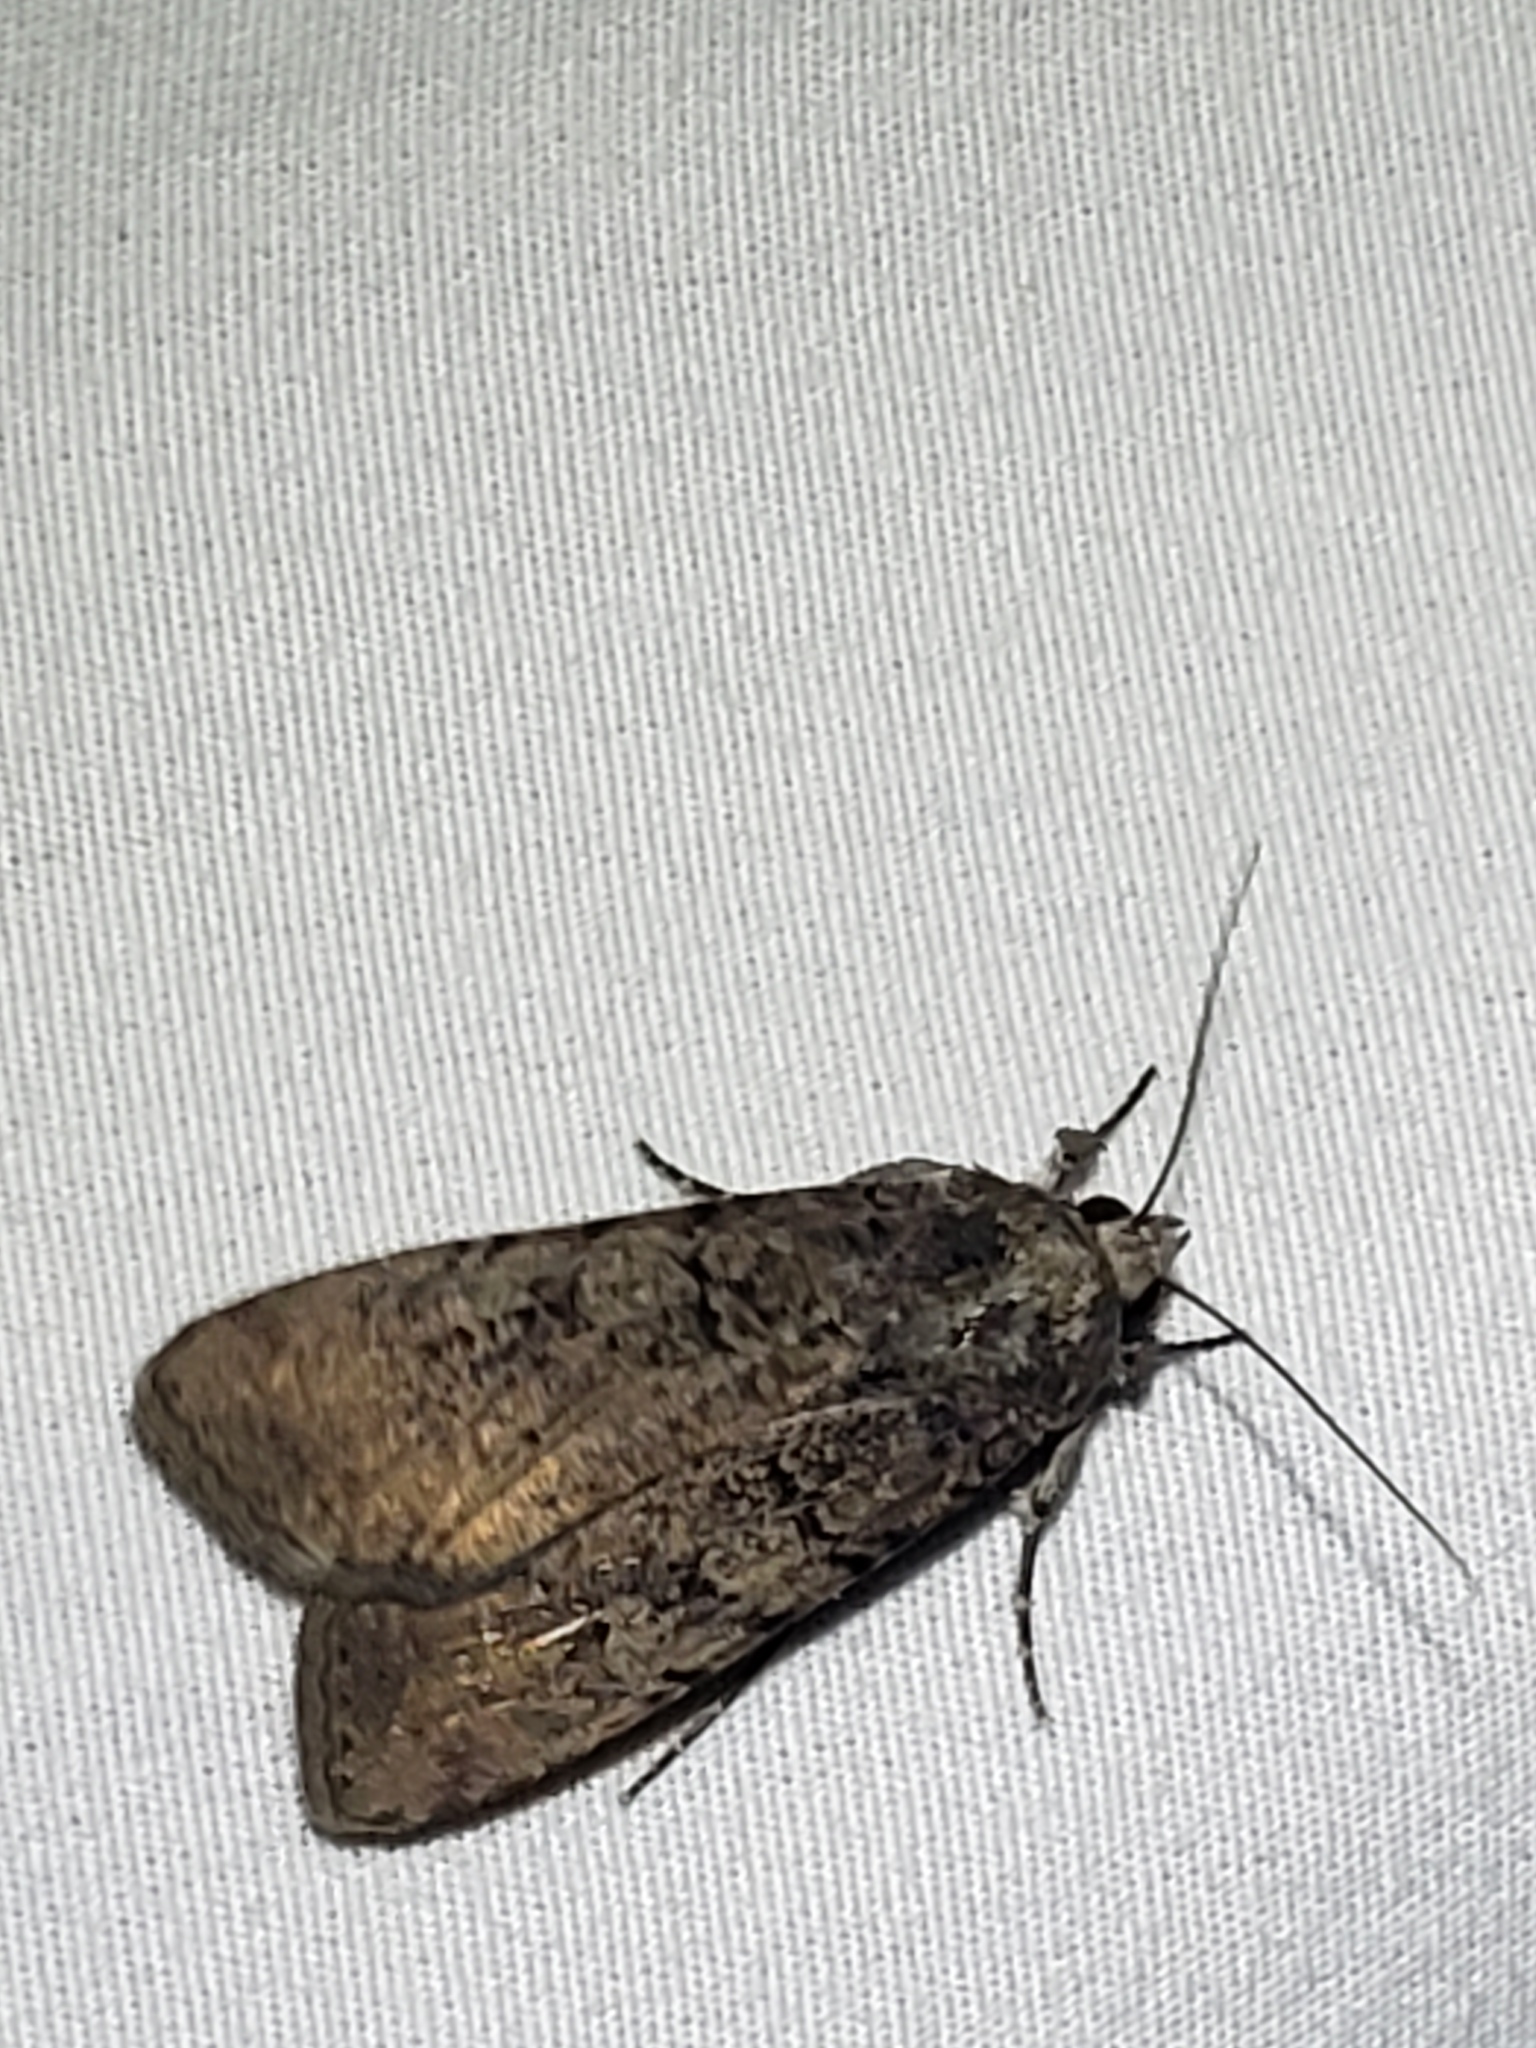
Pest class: cutworms